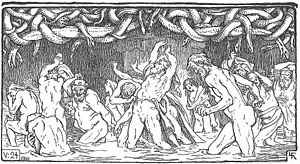
Nåstrand
Nåstrand illustreret af Lorenz Frølich, 1895
Nåstrand er i nordisk mytologi navnet på det sted, hvor forbrydere ender, når de dør.